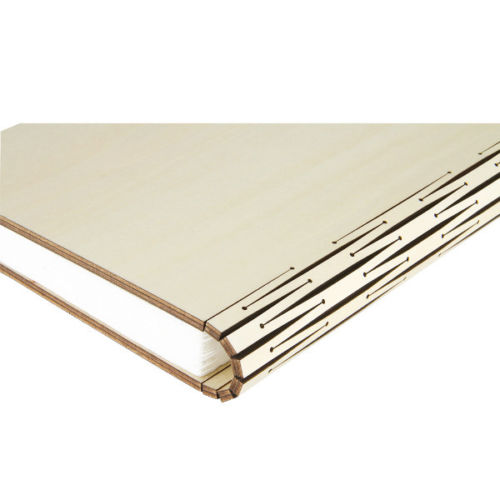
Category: lamp